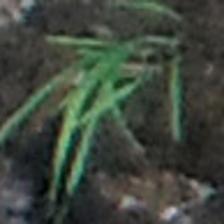
Label: single